Barnard (lunar crater)

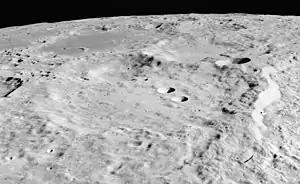
Oblique Apollo 15 image, facing south

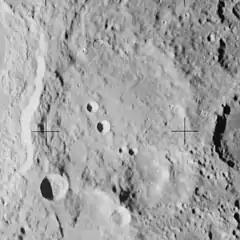
Another view from Apollo 15

Barnard is a lunar impact crater that is located near the eastern limb of the Moon. It is attached to the southeast rim of the large crater Humboldt, and Abel lies directly to the south. To the northeast is the crater Curie, while to the southeast is the Mare Australe.